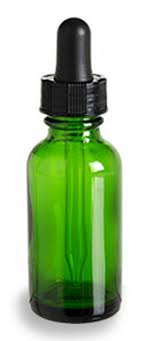
Waste category: glass